Armen Sarkissian

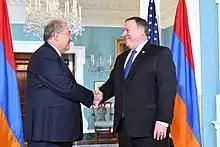
Sarkissian meets with U.S. Secretary of State Mike Pompeo in 2018.

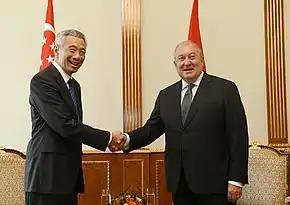
Sarkissian and Prime Minister of Singapore Lee Hsien Loong on 29 September 2019

On inauguration day, the government led by Karen Karapetyan resigned and parties in the National Assembly had a week to put forward their proposals for prime minister. Former president Serzh Sargsyan was unanimously nominated by the members of ruling parties in the National Assembly on 16 April, and was confirmed as prime minister on 17 April. However, Sargysyan's election as prime minister was met by large-scale protests, known as The Velvet Revolution.